Raheem Sterling

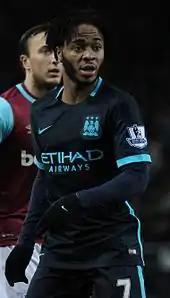
Sterling playing for Manchester City in 2016

On 12 July 2015, a deal was agreed for his transfer to Manchester City for an initial £44 million, with a further potential £5 milion in add-ons, subject to personal terms and a medical, which made him at the time the most expensive English footballer ever. On 14 July, Sterling officially joined Manchester City, signing a five-year contract. His debut came on 10 August, starting as City began the season with a 3–0 win away to West Bromwich Albion. Nineteen days later, Sterling scored his first competitive goal for Manchester City in a 2–0 win against Watford at the City of Manchester Stadium. Sterling scored his first career hat-trick as City beat Bournemouth 5–1 on 17 October.